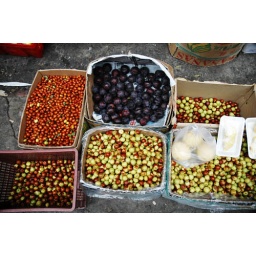
Some fruits in a street market in Beijing